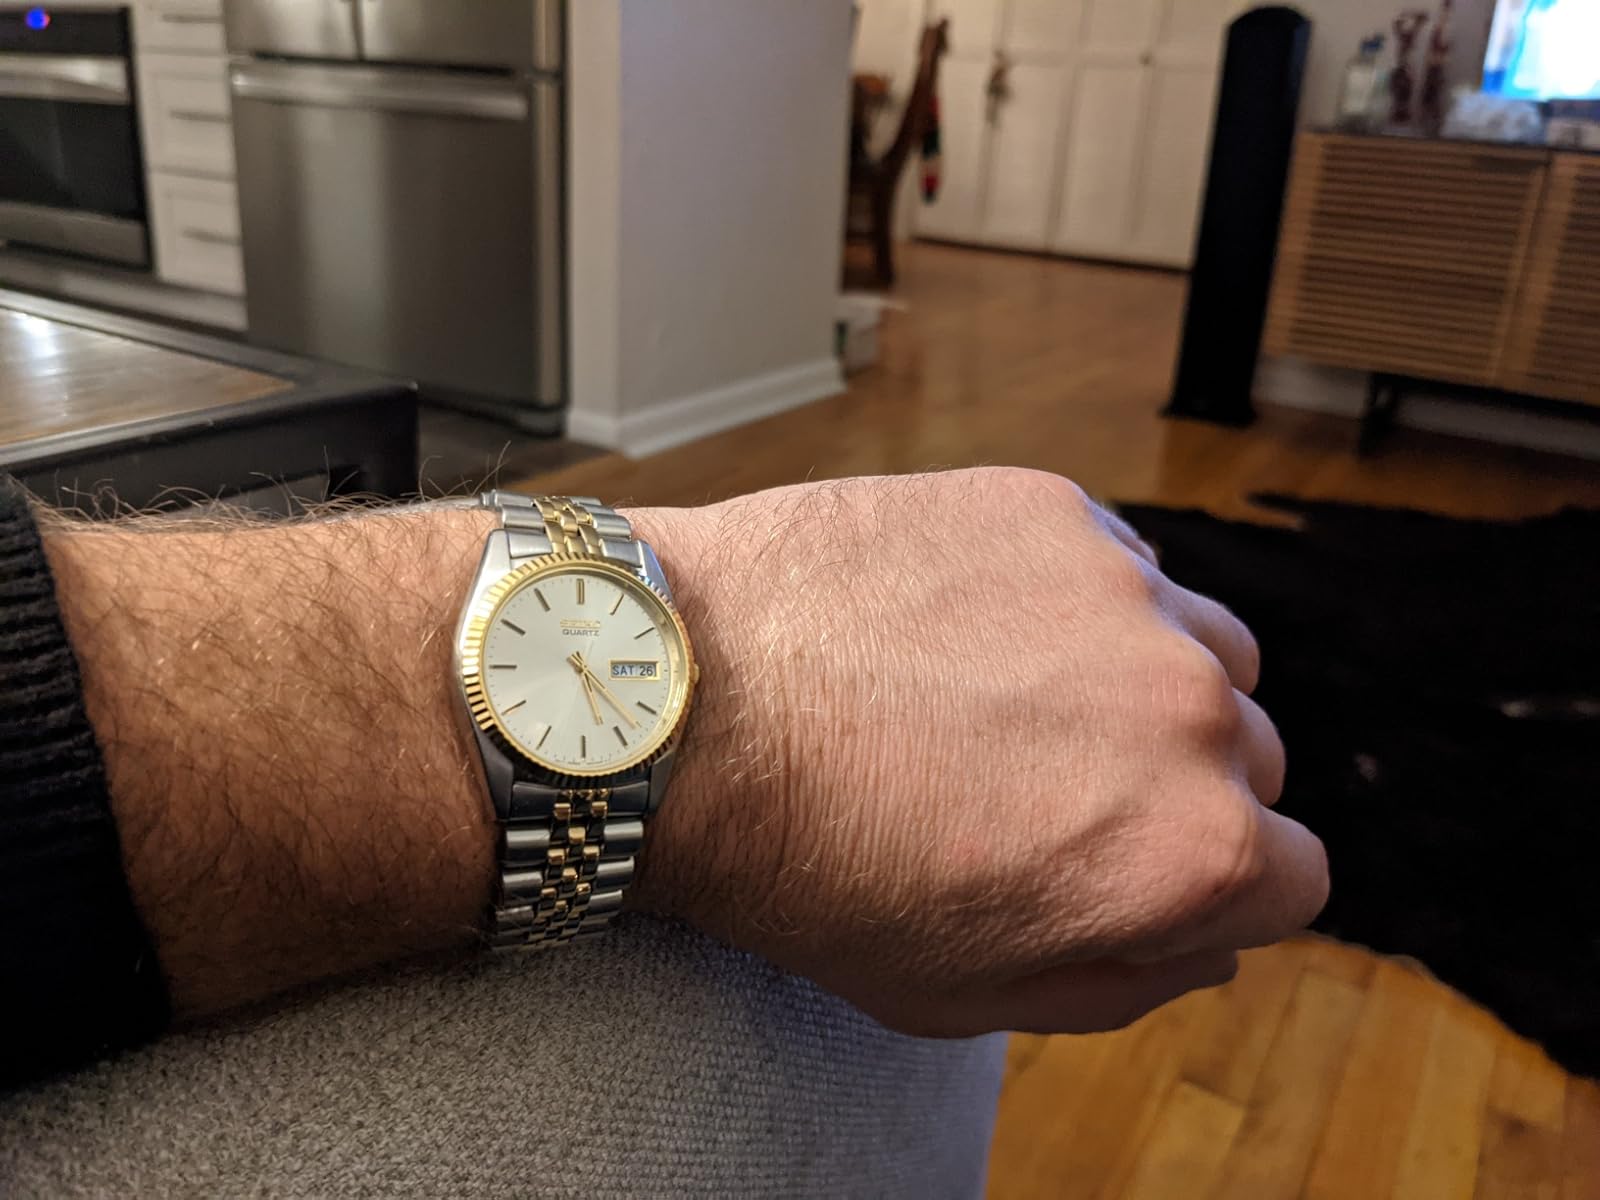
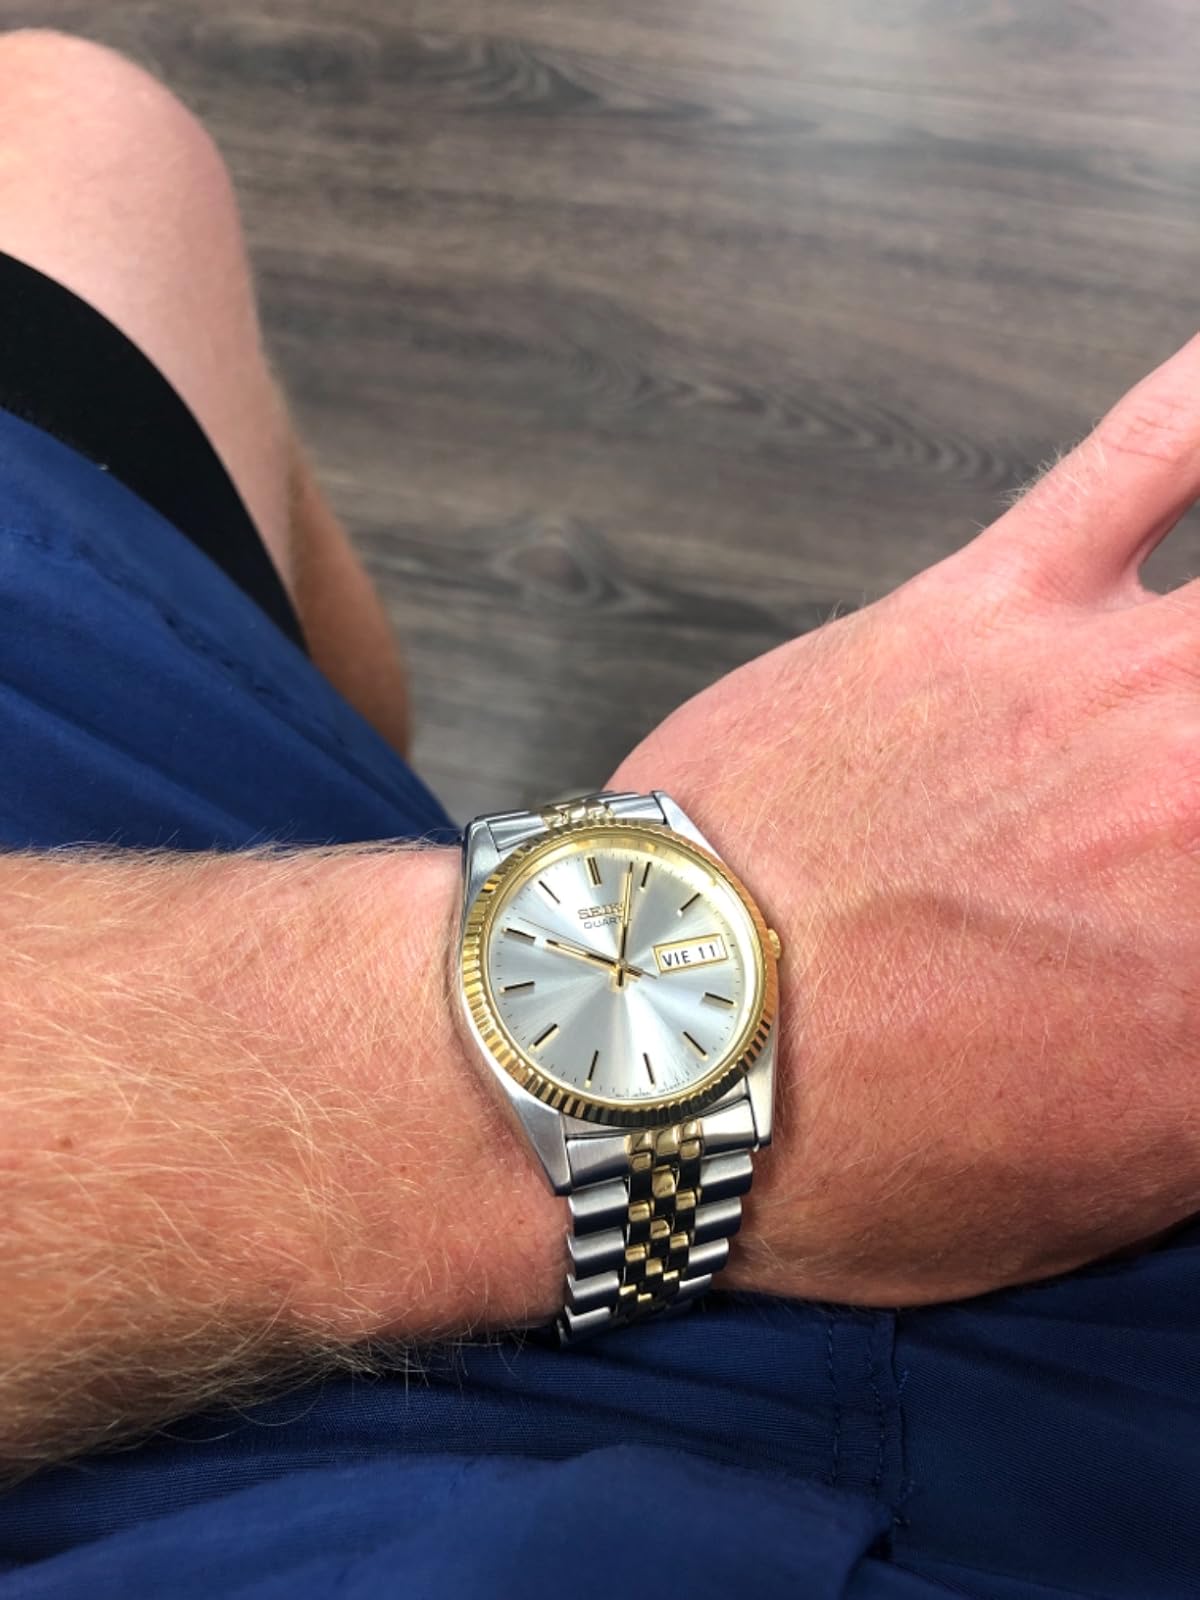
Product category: accessories_watch
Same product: yes